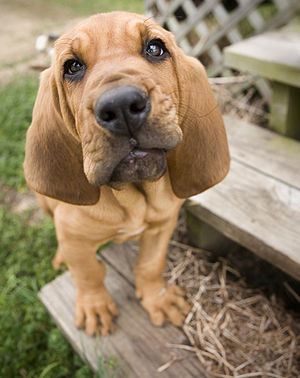
Blodhund / Udseende
Hvalp
En blodhund er oprindelig en hunderace fra Belgien. På trods af navnet er den absolut ikke aggresiv. Navnet har den fået på grund af sit ædle blod: den er en ægte racehund uden islæt af andre racer. Blodhunden er en støver.